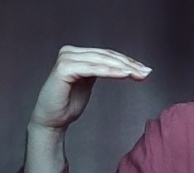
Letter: haa